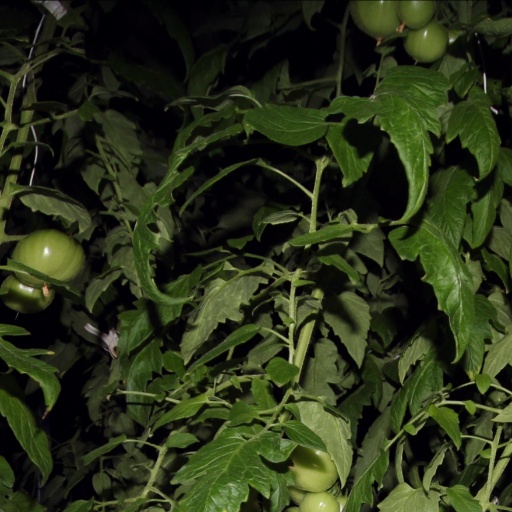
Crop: tomato